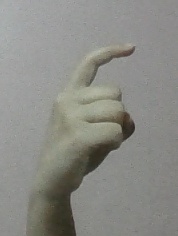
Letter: ra